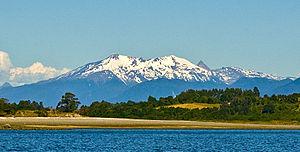
Le parc national Corcovado est un parc national situé dans la région des Lacs au Chili. Créé en 2005, il est l'un des plus récents parcs nationaux du Chili. Il est administré par la Corporación Nacional Forestal.
Le Yate est un volcan du Chili qui se présente sous la forme d'un stratovolcan allongé, recouvert de glaciers et culminant à 2 187 mètres d'altitude. En 1965, un glissement de terrain sur l'un de ses flancs s'est jeté dans le lac Cabrera, formant un tsunami qui cause la mort de 27 personnes et détruit plusieurs maisons.